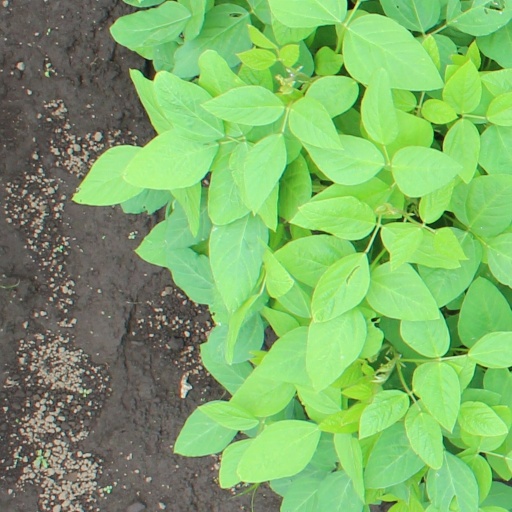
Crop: soybean